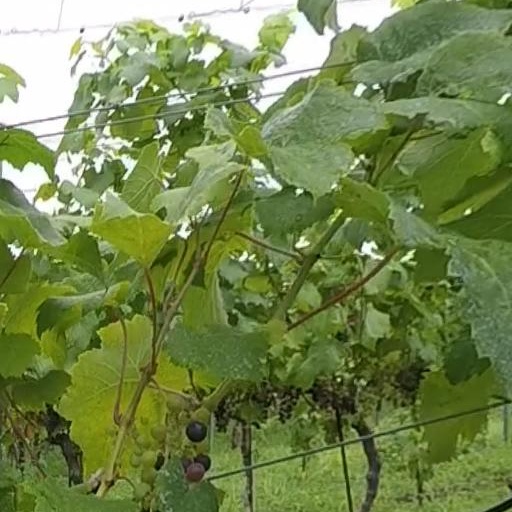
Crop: grape